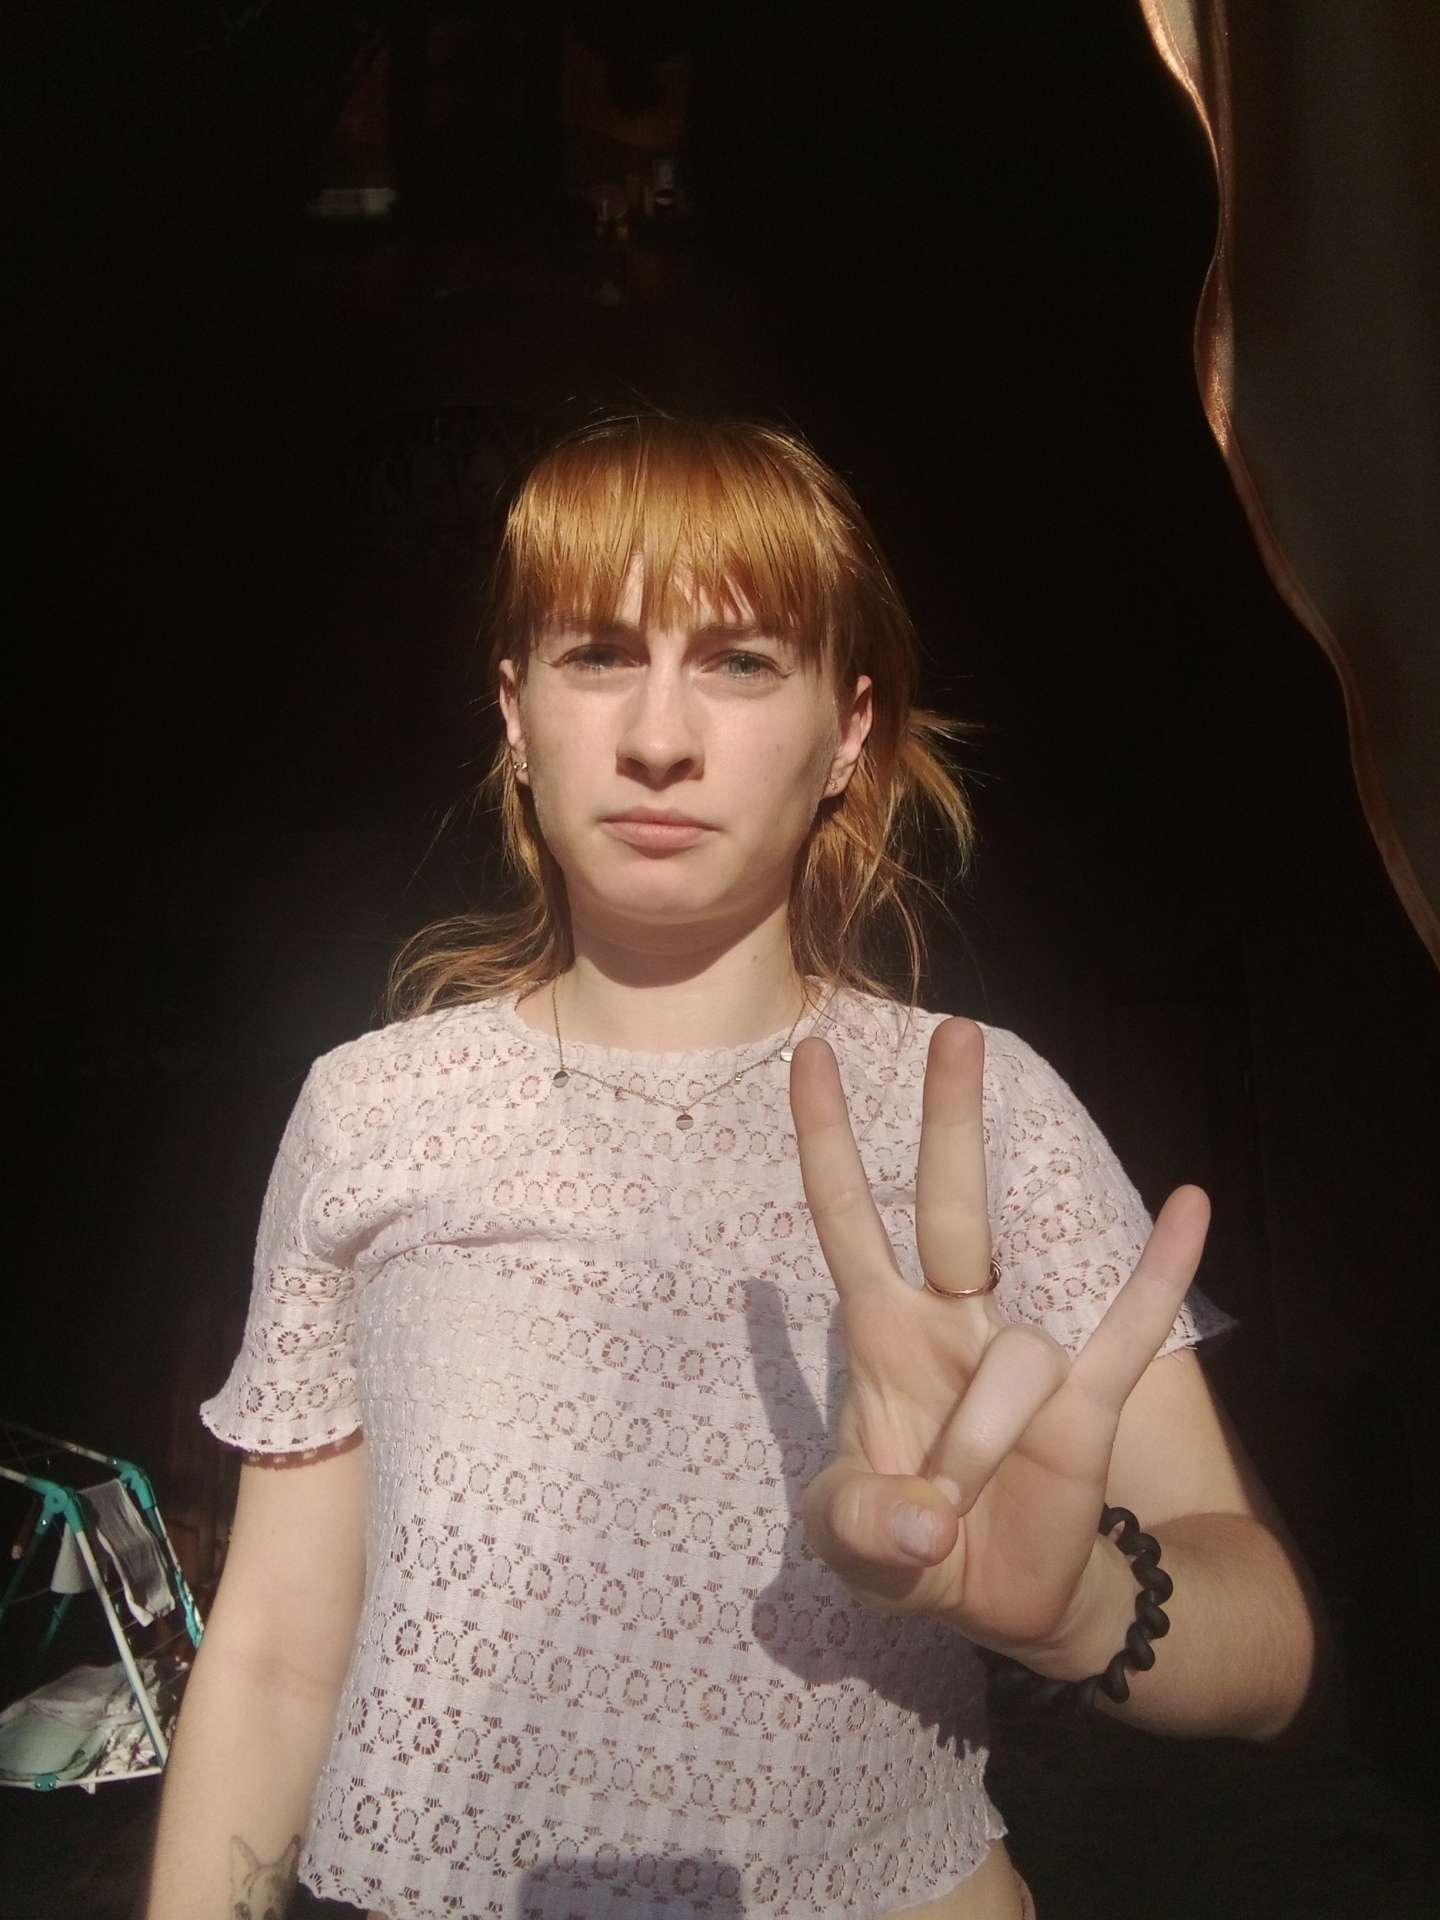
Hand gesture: three3